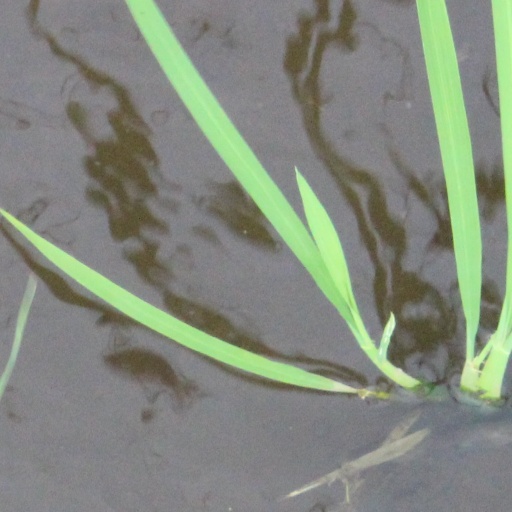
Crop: rice